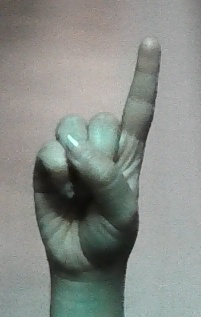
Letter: bb